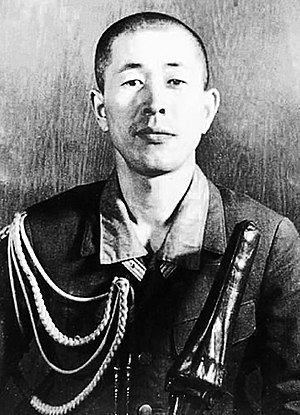
Japans kapitulation / Kupforsøg 12.-15. august
Kenji Hatanaka, leder af statskuppet
Japans kapitulation den 2. september 1945 betød afslutningen på kampene under 2. verdenskrig. I slutningen af juli 1945 var den kejserlige japanske flåde ude af stand til at udføre operationer og de allieredes invasion af Japan var nært forestående. Mens den japanske krigsledelse officielt udtrykte deres vilje til at kæmpe til den bitre ende, gav de overfor det neutrale Sovjetunionen udtryk for ønsket om en forhandlingsfred med favorable betingelser for japanerne. Samtidig gjorde Sovjetunionen sig klar til at angribe japanerne og derigennem opfylde det løfte, som det havde givet USA og Storbritannien ved Teheran-konferencen og Jalta-konferencen.